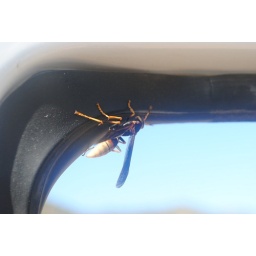
on truck door when shooting rifles in the mountains